20th Anniversary of the Million Man March: Justice or Else

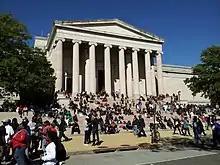
Participants on the front steps of a building adjacent to the National Mall

During the event, Mallory recited a list of black men who were killed by police, including Michael Brown, Eric Garner, and Tamir Rice. Farrakhan spoke for approximately two hours. According to "The Washington Post", "He delivered a rambling address that challenged the participants to work at self-improvement and to pledge their faith in God. But he also criticized the federal government for failing to protect and to provide for the public, especially the underclass."